Turku

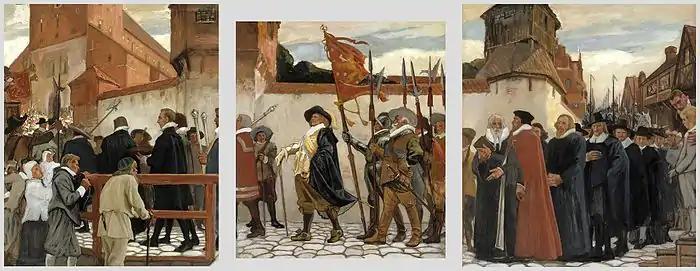
"Inauguration of the Academy of Turku in 1640", by Albert Edelfelt from 1902

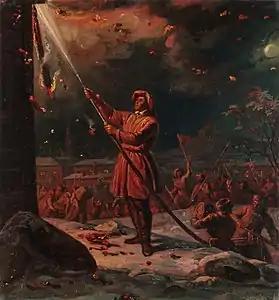
"Great Fire of Turku", a painting by R. W. Ekman

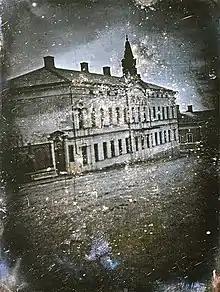
A daguerreotype photograph of the Nobel House, the first photograph taken in Finland, from 1842

After the Finnish War, Sweden ceded Finland to Imperial Russia at the Treaty of Fredrikshamn in 1809. There was no resistance of any kind in Turku when the Russians marched into the city in October 1809 in connection with the Finnish War. Despite the occupation, life in Turku continued peacefully. The Court of Appeal of Turku continued its session when the Russians arrived, and later in the spring Jacob Tengström, the Archbishop of Turku and Finland, and the teaching staff of the Turku Academy swore an oath of loyalty to their new ruler.